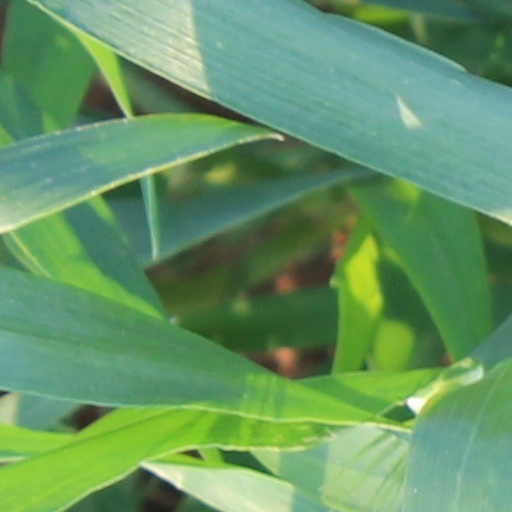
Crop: wheat